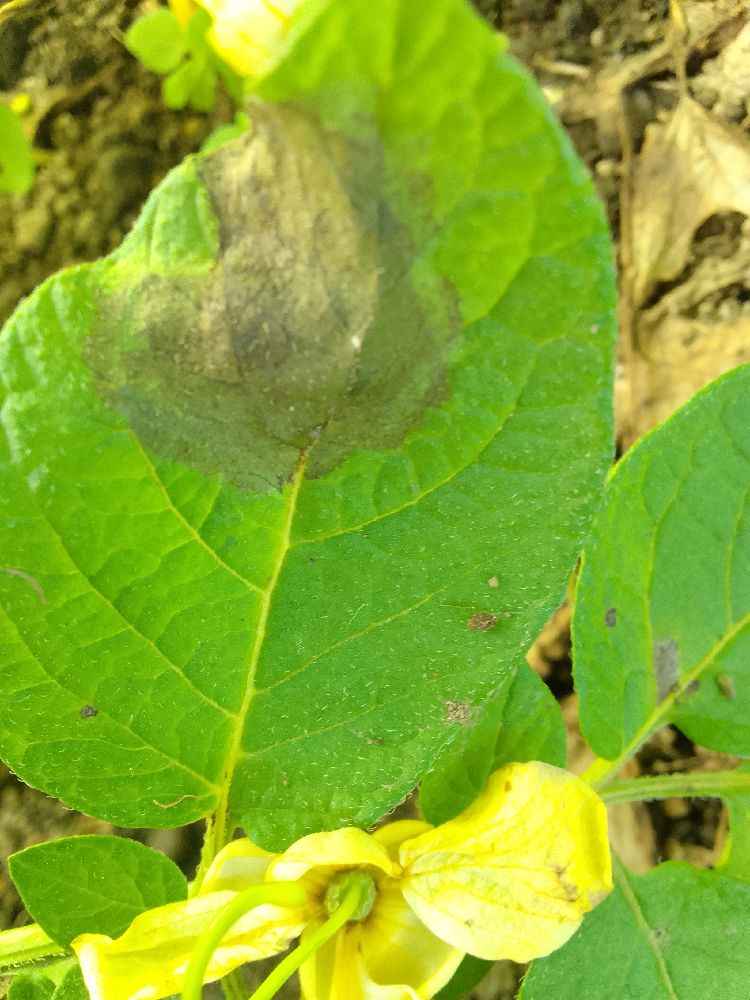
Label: Late blight